University of California, San Francisco

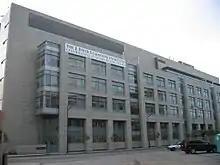
The Gladstone Institutes, a partner research institute on the Mission Bay campus

In 2022–23, "U.S. News & World Report" recognized UCSF Medical Center as the 12th best hospital in the nation and the third best in California. UCSF received the following ranking in 17 adult medical specialities: